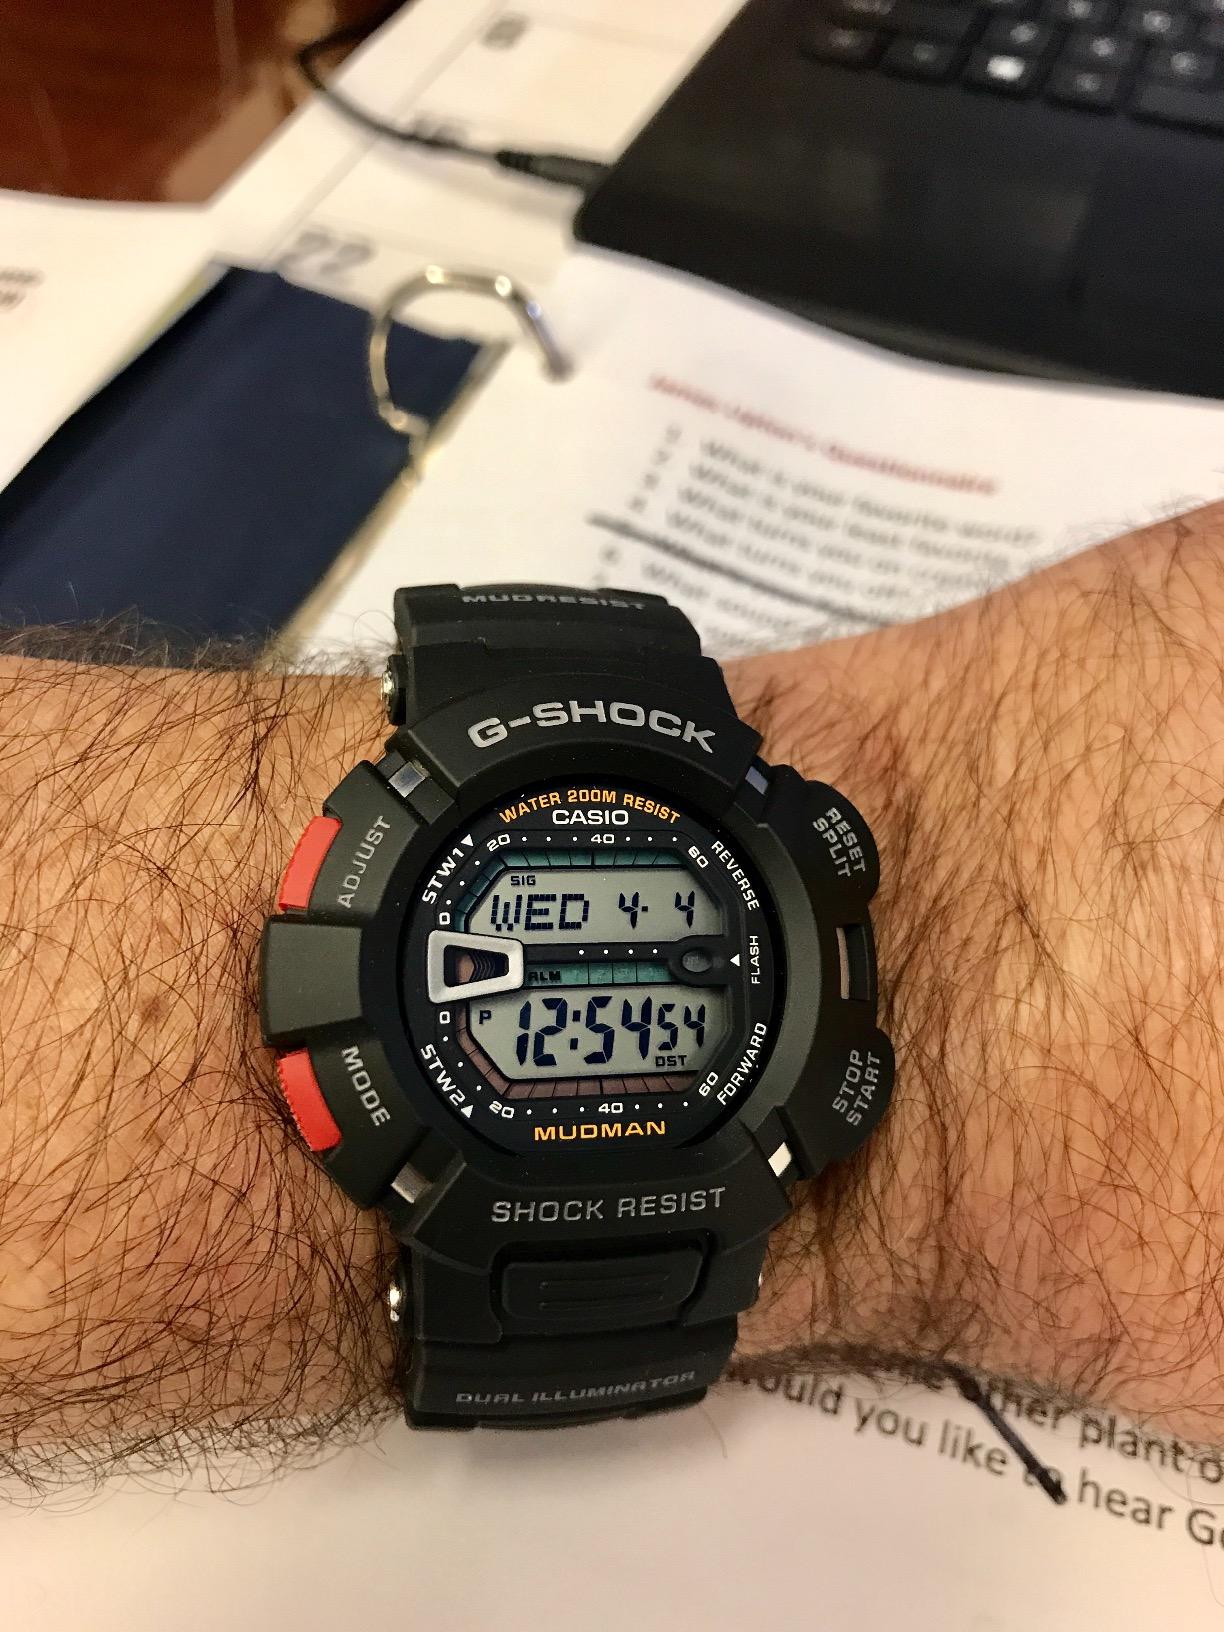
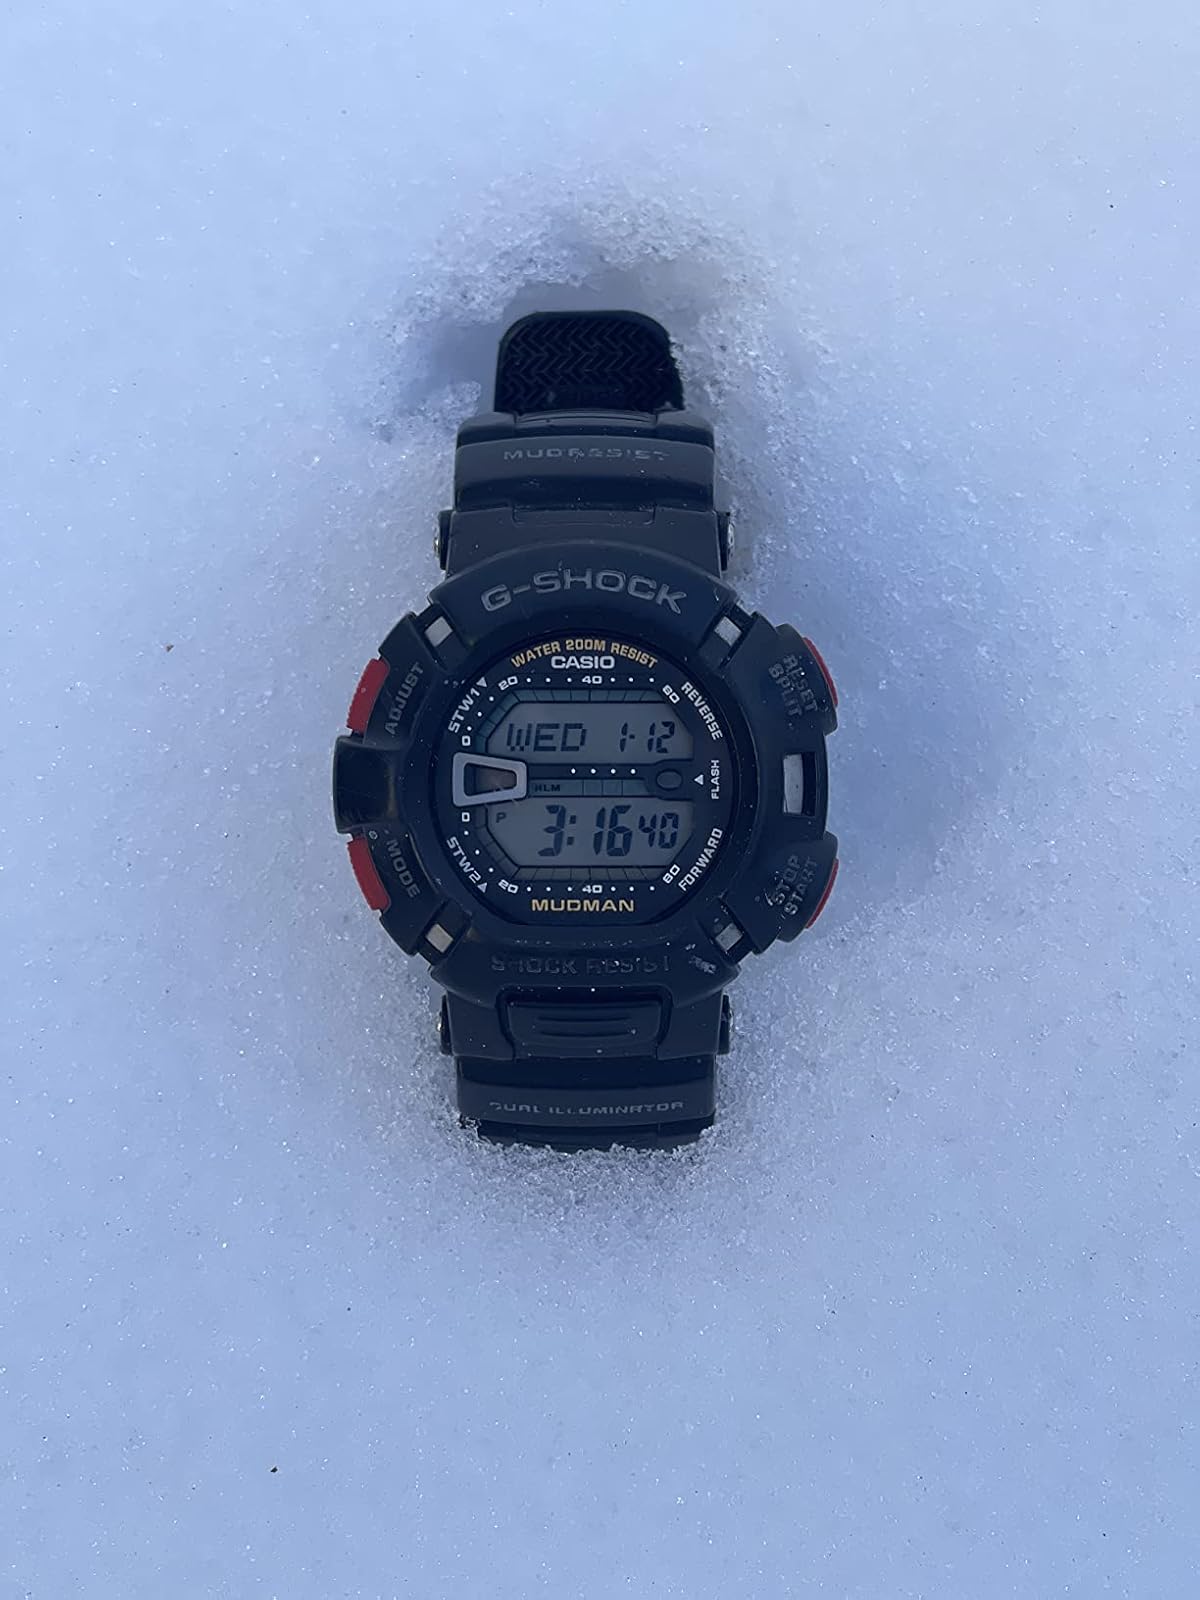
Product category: accessories_watch
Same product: yes